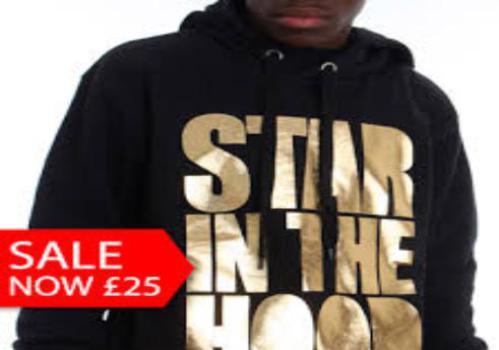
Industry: Clothes